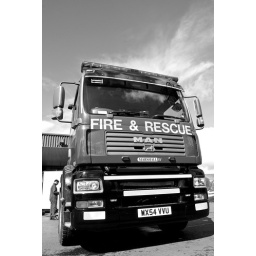
Fire and rescue truck in black and white